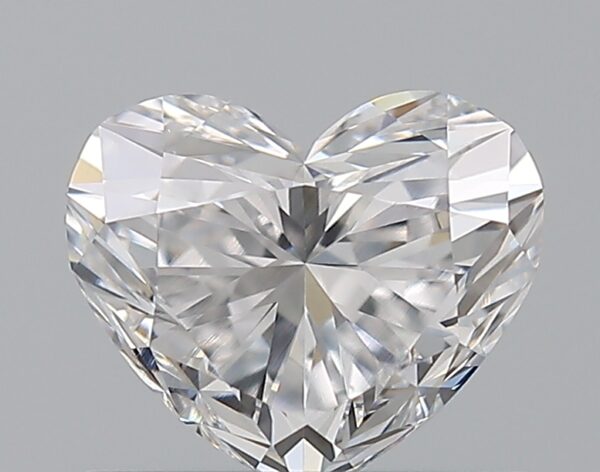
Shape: heart
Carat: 0.7
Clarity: VVS2
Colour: D
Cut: EX
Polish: EX
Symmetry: VG
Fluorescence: N
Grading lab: GIA
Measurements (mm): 5.16 x 6.14 x 3.65